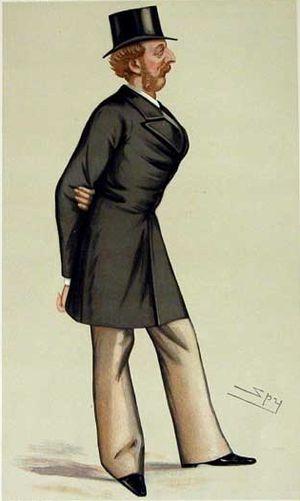
Le capitaine Lord Charles William Brudenell-Bruce PC, appelé Lord Charles Bruce, était un soldat britannique et un homme politique du parti libéral. Il a été vice-chambellan de la maison de William Ewart Gladstone entre 1880 et 1885.